Ostrogoths

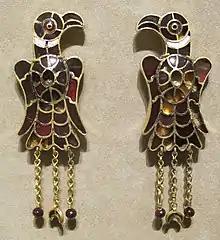
Ostrogoth ear jewels, Metropolitan Museum of Art

Surviving Gothic writings in the Gothic language include the Ulfilas Bible translation and other religious writings and fragments. In terms of Gothic legislation in Latin, one finds the edict of Theodoric from around the year 500, and the "Variae" of Cassiodorus, which may also pass as a collection of the state papers of Theodoric and his immediate successors. Among the Visigoths, written laws had already been codified by Euric. Alaric II published a of Roman law for his Roman subjects; but the great collection of Visigothic laws dates from the later days of the monarchy, being promulgated by the Visigothic King Reccaswinth about 654. This code gave occasion to some well-known comments by Montesquieu and Gibbon, and has been discussed by Savigny ("Geschichte des römischen Rechts", ii. 65) and by various other writers. They are printed in the "Monumenta Germaniae, leges", tome i. (1902).